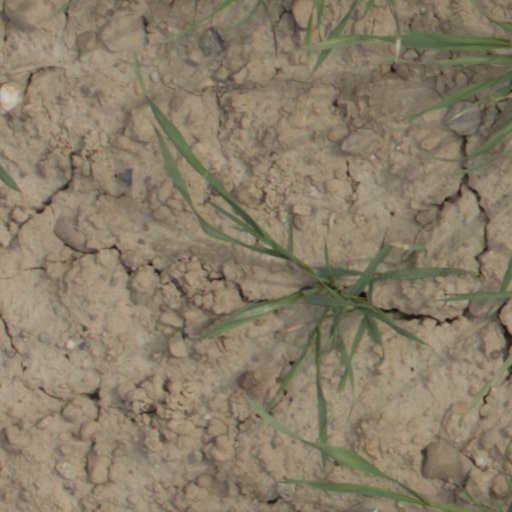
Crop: wheat